Detention of Johan Floderus

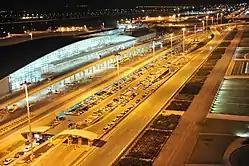
The Imam Khomeini International Airport in Tehran, where Floderus was reportedly arrested by Iranian authorities on 17 April 2022.

In April 2022, Floderus visited Iran once more, this time while on a week-long holiday, in order to visit a friend who worked at the Swedish Embassy in Tehran. On 17 April, as he prepared to leave the capital from Imam Khomeini International Airport, Floderus was arrested and reportedly taken to the Evin Prison.